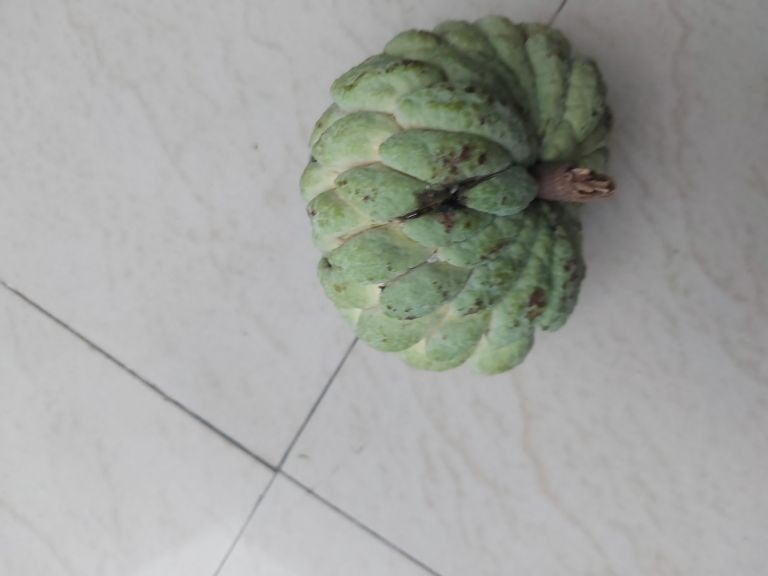
Disease label: Athracnose